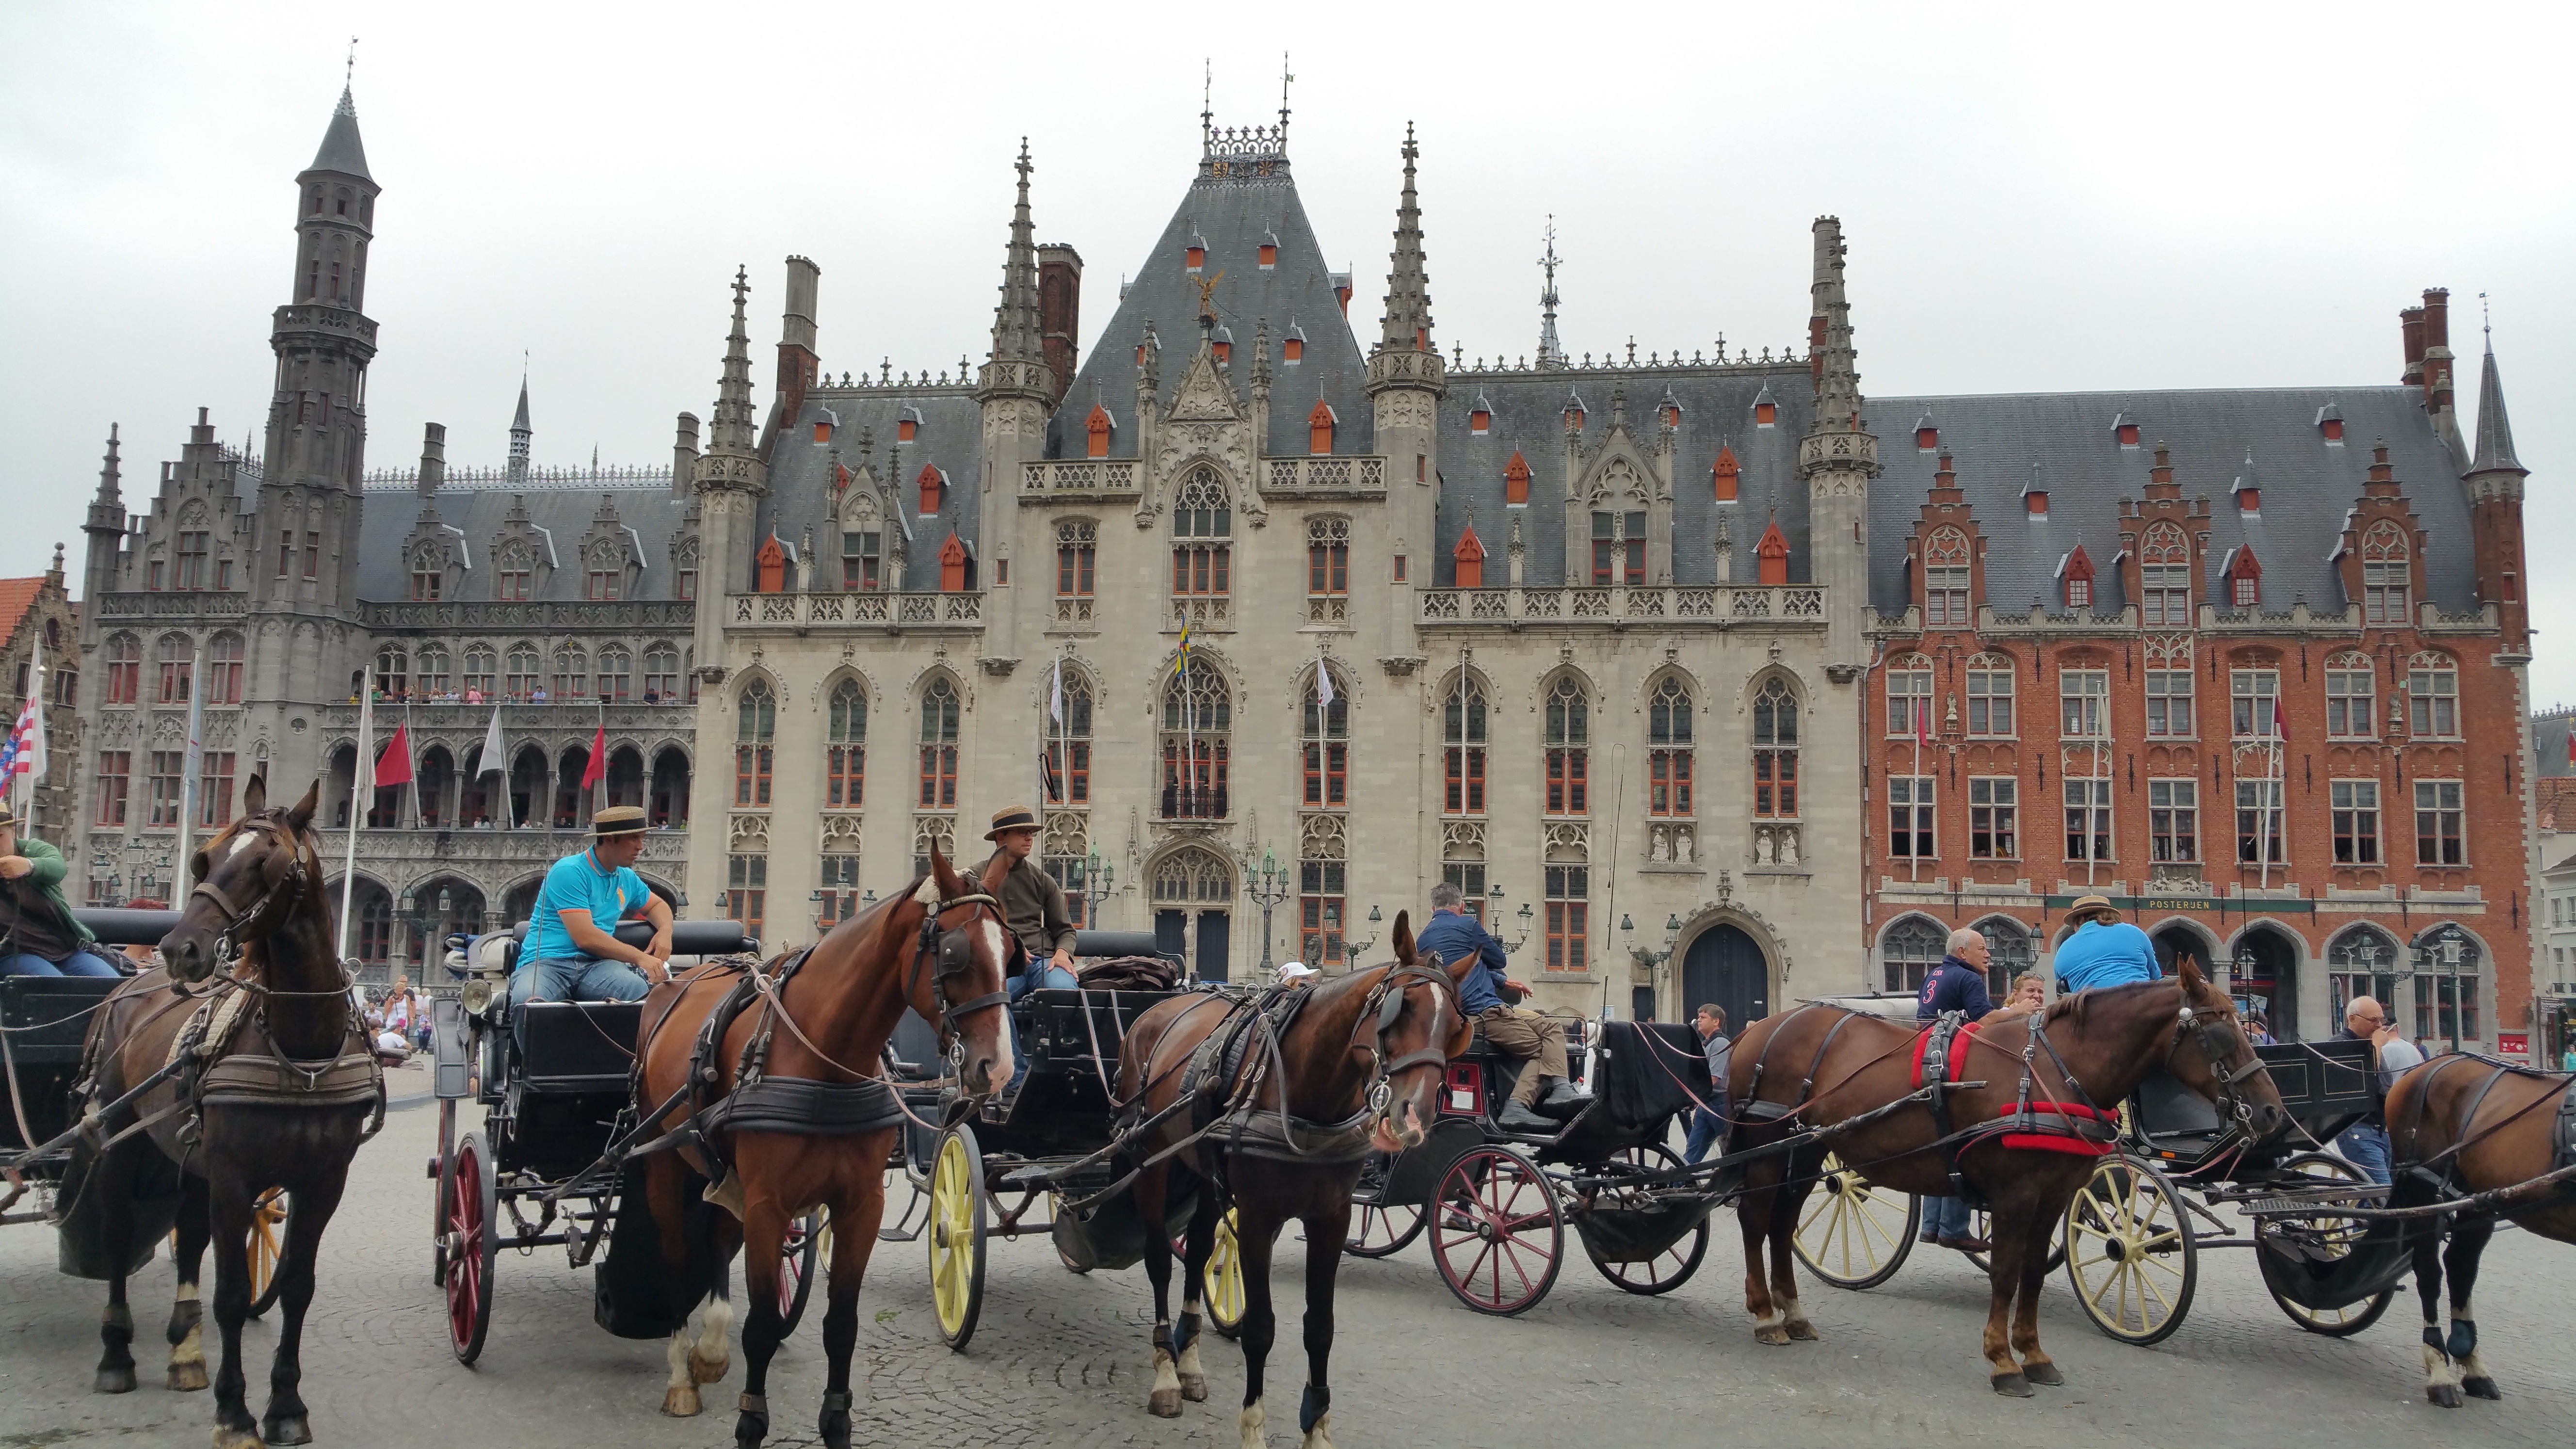
palace, canal, vehicle, plaza, landmark, tourism, waterway, belgium, medieval, carriage, town square, bruges, brugge, tours, horse like mammal